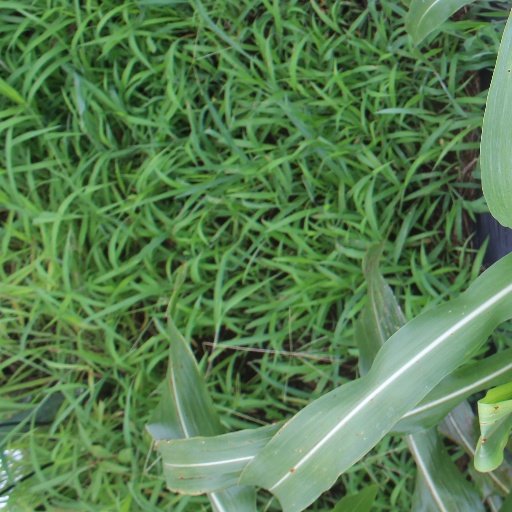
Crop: sorghum